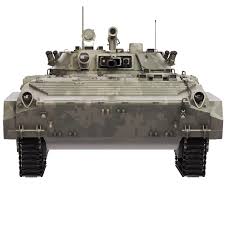
Label: BMP-2